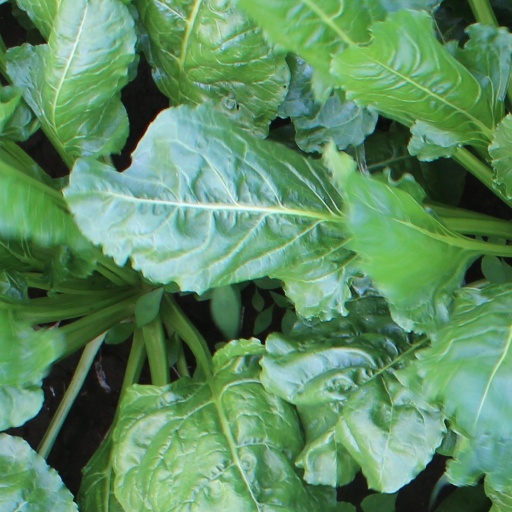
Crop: sugar beet